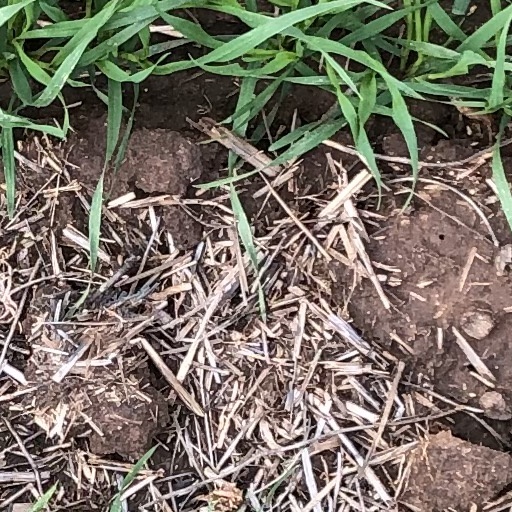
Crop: wheat